Idaho State University

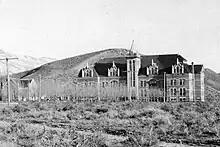
Swanson Hall was the first permanent building on campus

On March 11, 1901, Governor Frank W. Hunt signed Senate Bill 53, to establish the Academy of Idaho, contingent upon private land donations being made for its site. Theodore F. Turner, mayor of Pocatello, settled the issue (Battle of the Blocks) by securing a permanent location for the academy. The Academy of Idaho officially opened its doors on September 22, 1902. Theodore Swanson, a member of the board of trustees, secured the services of John W. Faris as the first administrator, with the title of principal. By 1910, enrollment had reached nearly 300 students, and the academy had purchased four additional city blocks in Pocatello to meet its growing needs.